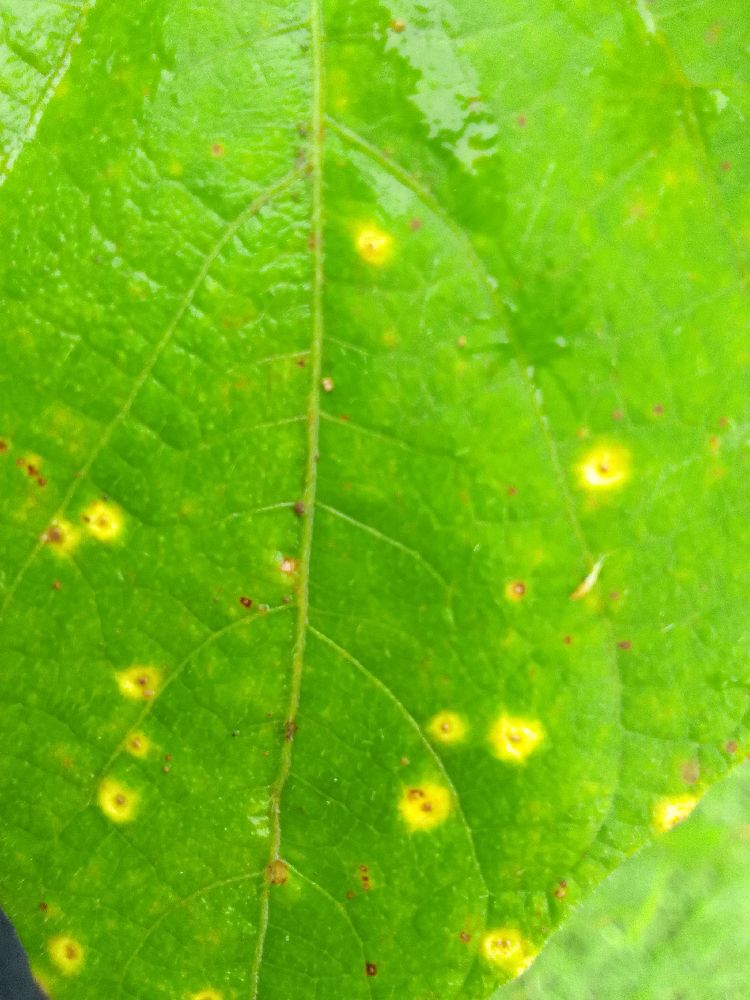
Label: rust